SmartFile

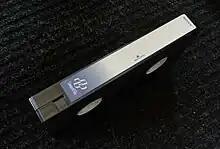
VHS tape with a SmartFile electronic label

SmartFile is a technology used to electronically label a VHS tape with the shows recorded on it. It was created by Sony, who sold SmartFile VCRs in 1997.